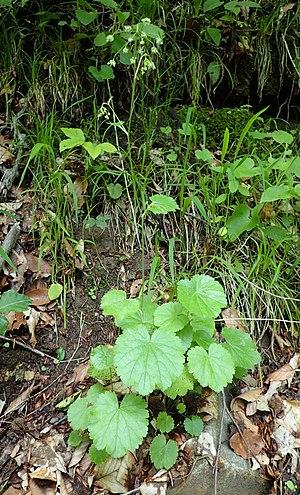
Cette liste de Tracheophyta de Bosnie-Herzégovine, ainsi que d’espèces introduites est un aperçu incomplet d’espèces de mousses, de fougères, de gymnospermes et d’angiospermes citées dans la littérature disponible en langues bosniaque, croate, serbe et serbo-croate. Cet aperçu n’inclue pas des espèces cultivées ni celles occasionnellement introduites.